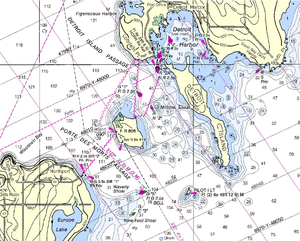
La Porte des Morts, également connue sous le nom de Porte des Mortes, Door of Death ou Death's Door est un détroit reliant le lac Michigan et la Green Bay entre la pointe nord de la péninsule du comté de Door, Wisconsin et un groupe d'îles historiquement connues sous le nom des îles Potawatomi et dont la plus grande est l'île Washington.